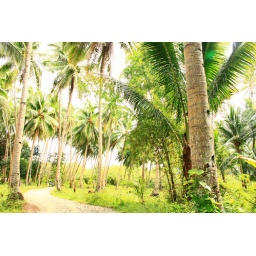
This is a short cut to the main road near our house in Baybay.